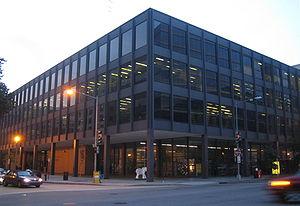
La Bibliothèque municipale du District de Columbia est le système des biblioibliothèque municipales de la ville de Washington, DC, dans les États-Unis. Géré la Bibliothèque Martin Luther King Jr. Memorial et 24 autres bibliothèques.
La Bibliothèque Martin Luther King Jr. Memorial est un établissement du District of Columbia Public Library. Ludwig Mies van der Rohe a conçu les 400 000 pieds carrés de l'édifice en acier, brique et verre qui constitue un rare exemple d'architecture moderne à Washington.